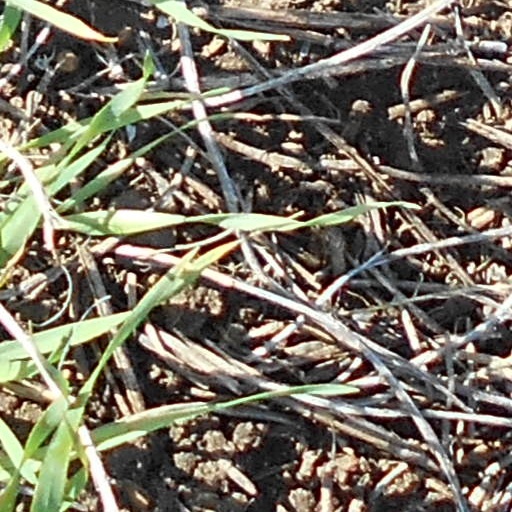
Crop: wheat